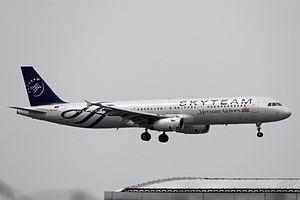
Skyteam est une alliance de compagnies aériennes qui unit, au 1ᵉʳ janvier 2019, 20 membres : Aeroflot, Aerolíneas Argentinas, Aeroméxico, Air Europa, Air France, Alitalia, China Airlines, China Eastern Airlines, CSA Czech Airlines, Delta Air Lines, Garuda Indonesia, Kenya Airways, KLM Royal Dutch Airlines, Korean Air, Middle East Airlines, Saudia, Tarom, Vietnam Airlines et Xiamen Air.